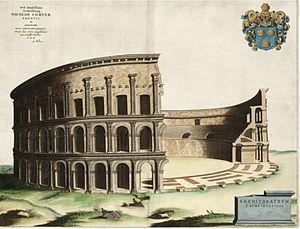
L'amphithéâtre de Statilius Taurus est le premier amphithéâtre permanent construit à Rome.
Un amphithéâtre romain est un vaste édifice public de forme elliptique, à gradins étagés, organisé autour d'une arène où étaient donnés des spectacles de gladiateurs, de chasses aux fauves, ou très exceptionnellement de batailles navales.
Titus Statilius Taurus est un général et homme politique de la fin de la République romaine et des débuts de l'Empire romain, consul deux fois, suffect en 37 av. J.-C. et éponyme en 26 av. J.-C. aux côtés d'Auguste.